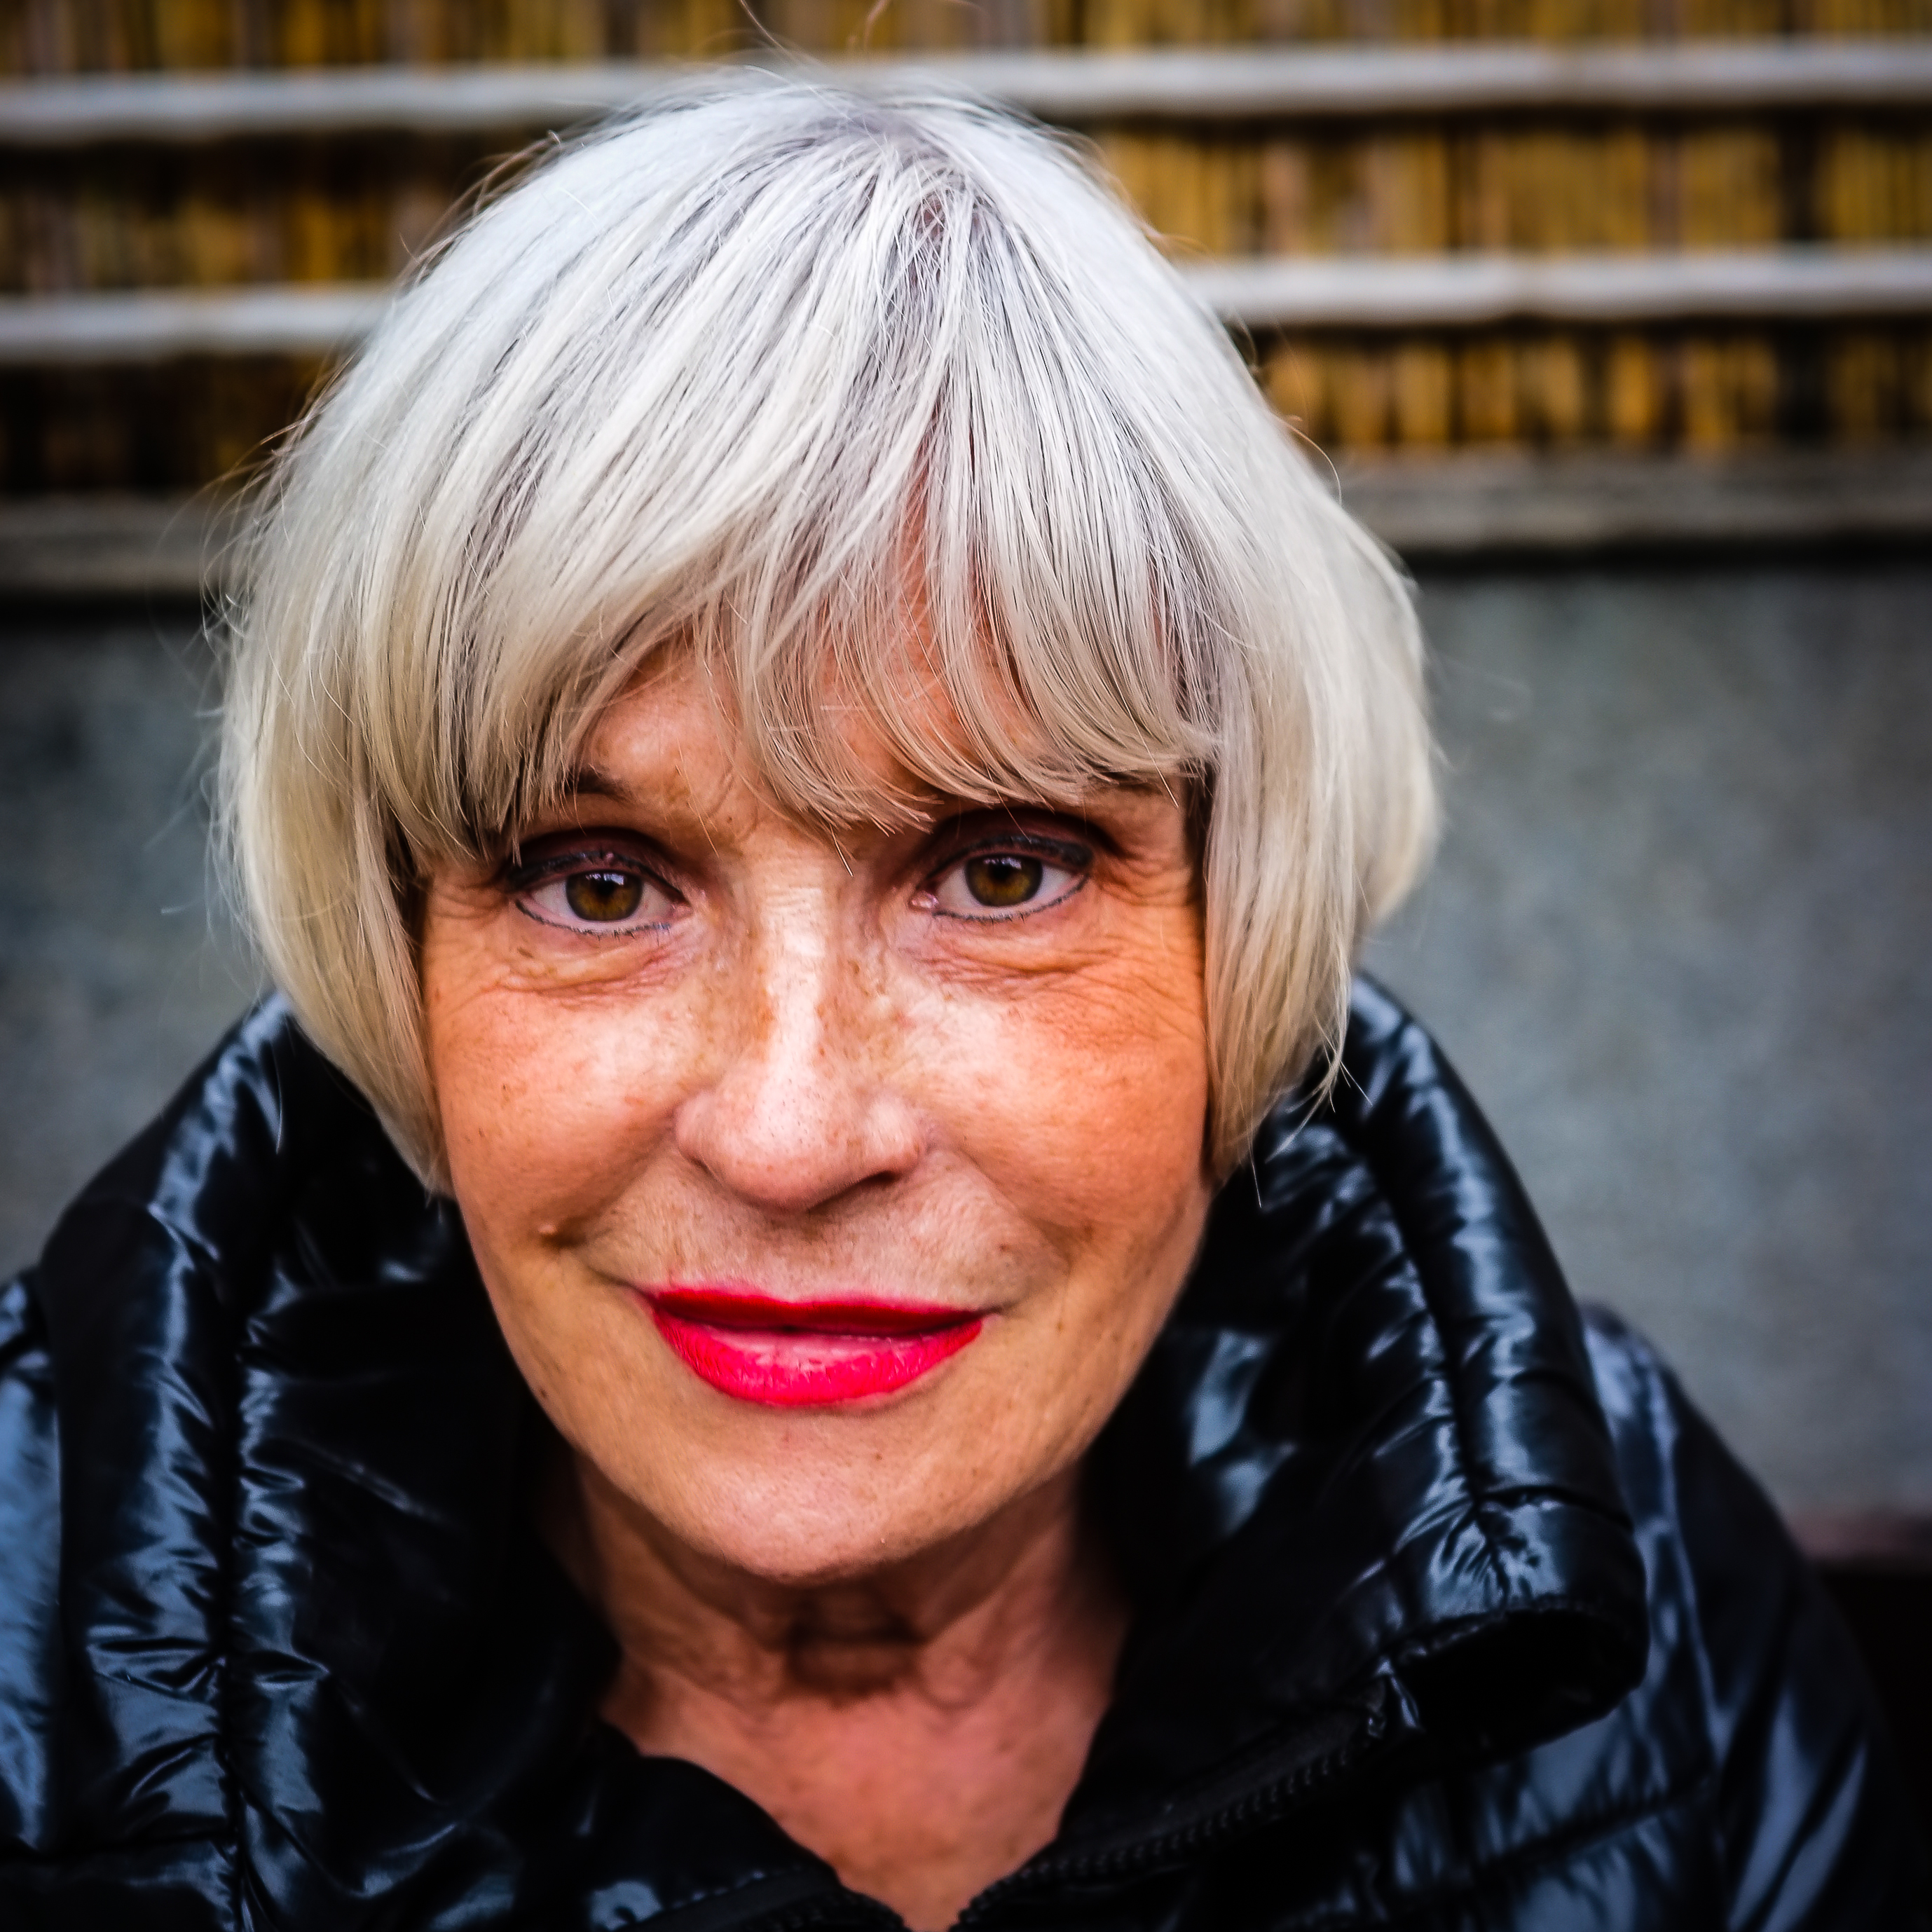
person, hair, street, portrait, model, color, lady, facial expression, hairstyle, smile, face, candid, spain, eye, x100, head, catalonia, prime, blond, fuji, soul, streettog, tog, collecting, reus, 23mm, portrait photography